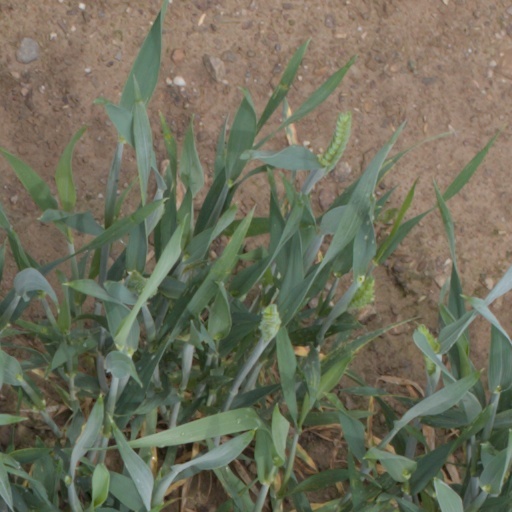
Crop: wheat